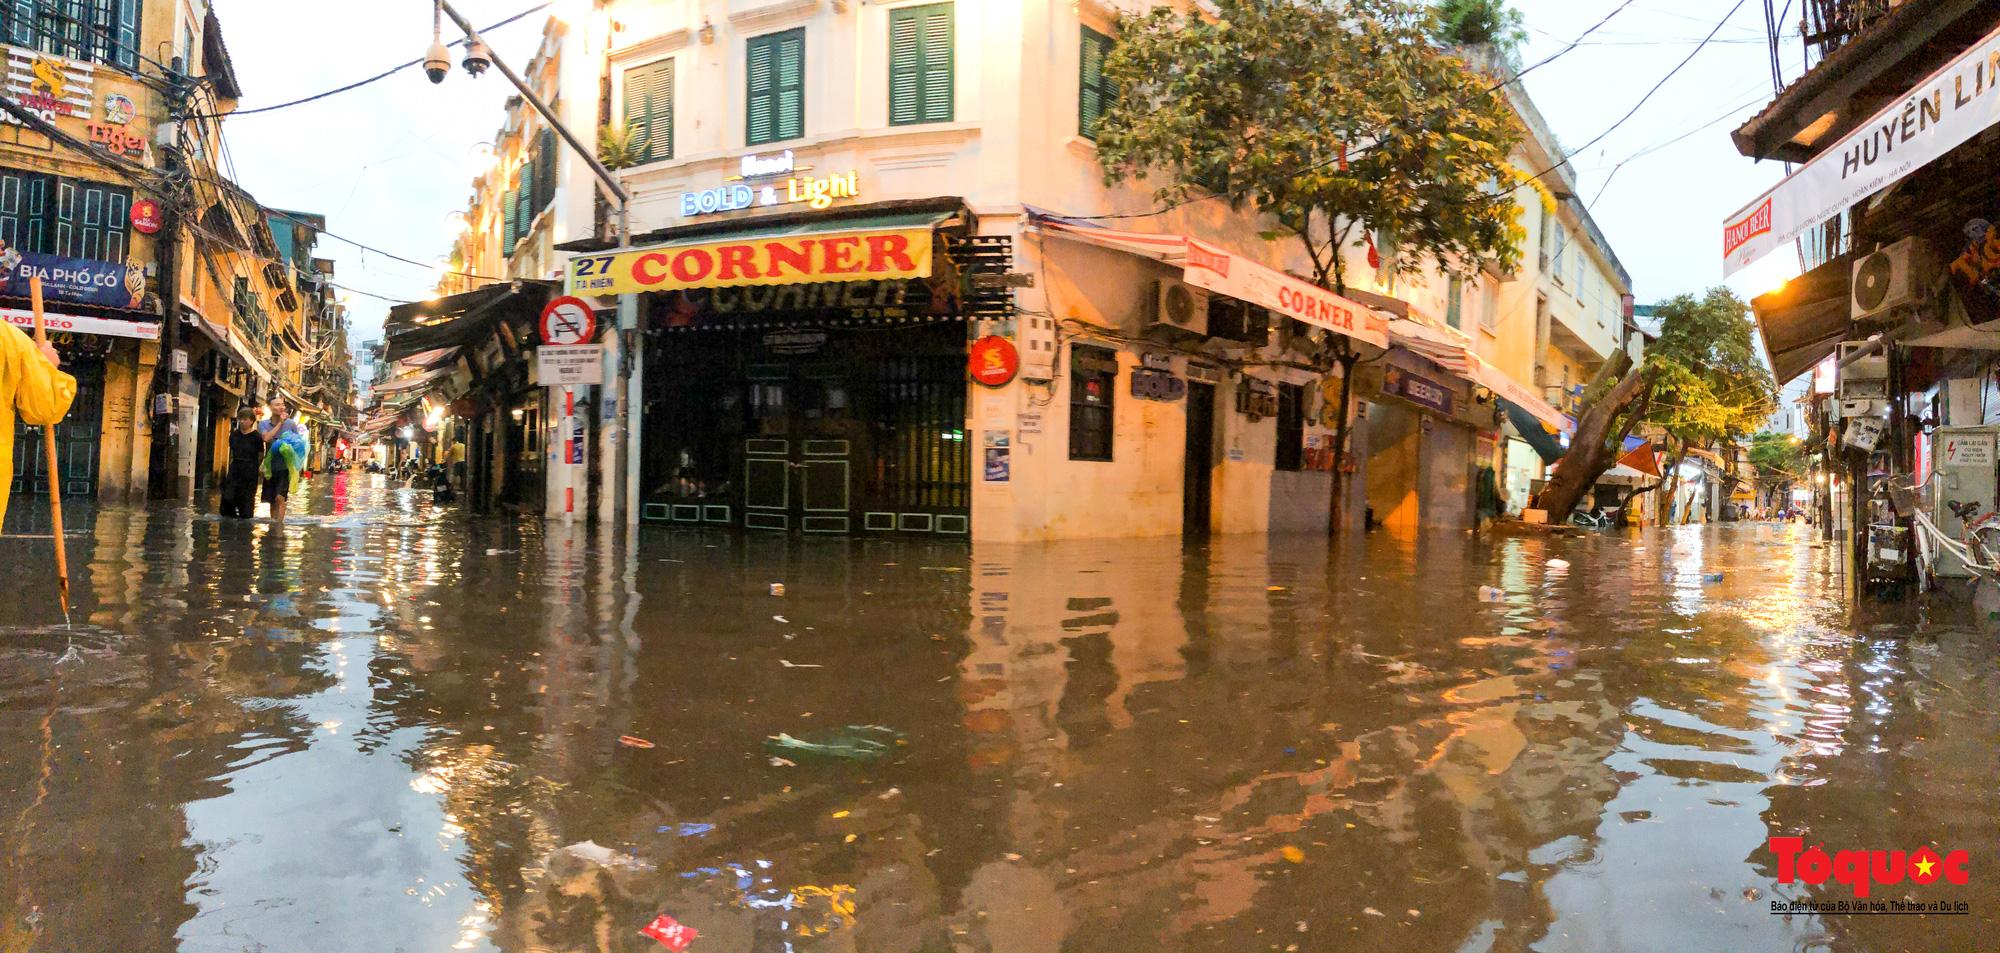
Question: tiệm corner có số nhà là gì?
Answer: tiệm corner có số nhà là 27